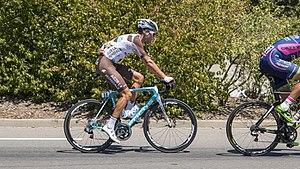
Mickaël Cher durant le Tour de France 2015
Mikaël Cherel, né le 17 mars 1986 à Saint-Hilaire-du-Harcouët, est un coureur cycliste français, membre de l'équipe AG2R La Mondiale. Il est passé professionnel en 2007 après avoir été stagiaire à la fin de 2006 au sein de La Française des jeux.